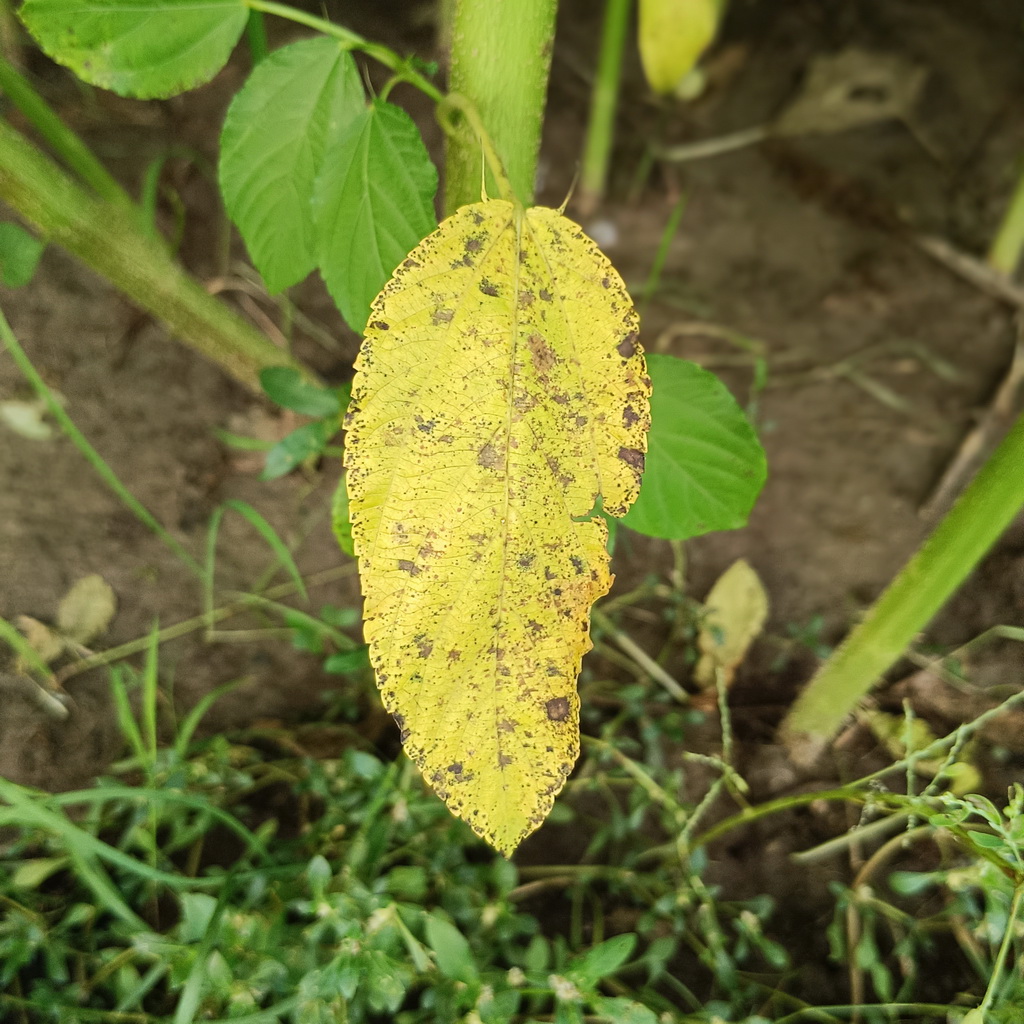
Label: Mosaic